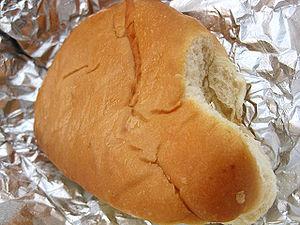
Le pain coco est un pain à base de farine avec levure, de sucre, de sel, d'huile et d'eau de coco mélangés. On peut y rajouter des morceaux de noix de coco finement rapés.